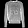
Label: Pullover